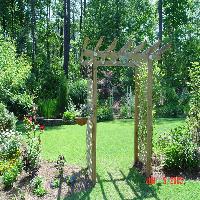
Weather: sun or clear